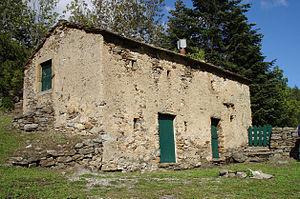
Castanet-le-Haut (Hérault) - Le «Secadou» en occitan (Séchoir à châtaignes en français).
Un séchoir est un lieu, une structure ou encore un bâtiment, destinés à faire sécher des produits de la cueillette ou de la chasse, des produits agricoles, des objets ou des matériaux ne pouvant être conservés à l'air libre ou des produits pouvant moisir en cas de stockage humide tel que le linge ou devant être sec avant utilisation comme les briques de terre cuite.
Castanet-le-Haut est une commune française située dans le département de l'Hérault, en région Occitanie.
La farine de châtaigne est une farine à base de châtaigne, fruit particulièrement riche en sucres lents. Elle sert à confectionner des gâteaux, crêpes, pâtes à tarte, ou pâtes alimentaires.
Une clède est un petit bâtiment servant de séchoir à châtaignes qu'on rencontre principalement dans les Cévennes, dans la partie sud du Massif central.